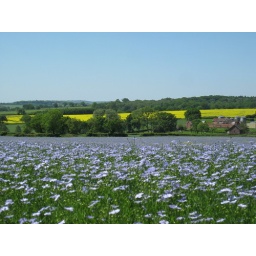
A field of linseed in flower is a magical sight.